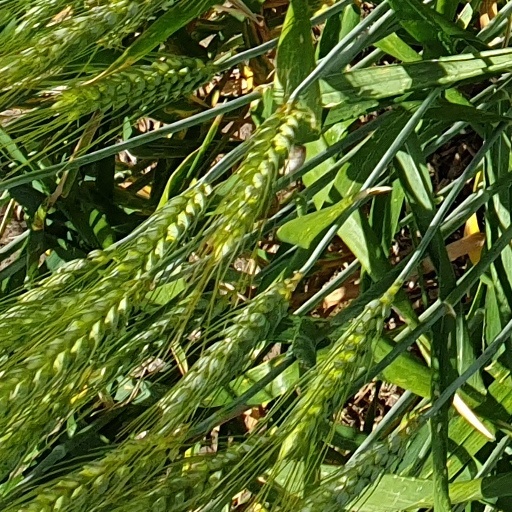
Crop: wheat